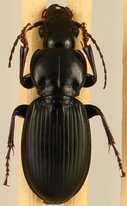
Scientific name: Cyclotrachelus furtivus
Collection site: Blandy Experimental Farm NEON (BLAN), plot BLAN_009